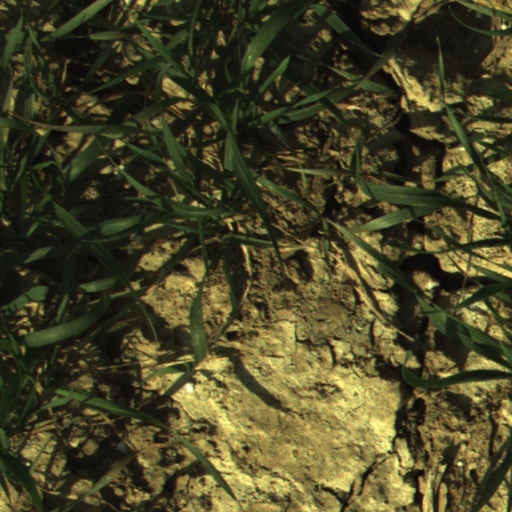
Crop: wheat